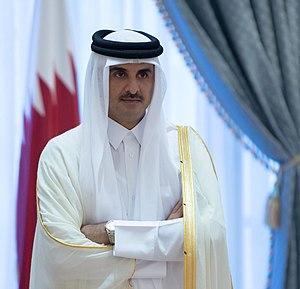
Le 26ᵉ sommet de la Ligue arabe s'est tenu le 25 et 29 mars 2015 à Charm el-Cheikh en Égypte, sous l'égide du secrétaire général de l'organisation Nabil el-Arabi.
Le 27ᵉsommet de la Ligue arabe également appelé sommet de l'espoir s'est tenu entre le 25 et le 29 mars 2016 à Nouakchott en Mauritanie, sous l'égide du secrétaire général de l'organisation Ahmed Aboul Gheit.
Cheikh Tamim ben Hamad Al Thani, né le 3 juin 1980 à Doha, est l'émir du Qatar depuis le 25 juin 2013.